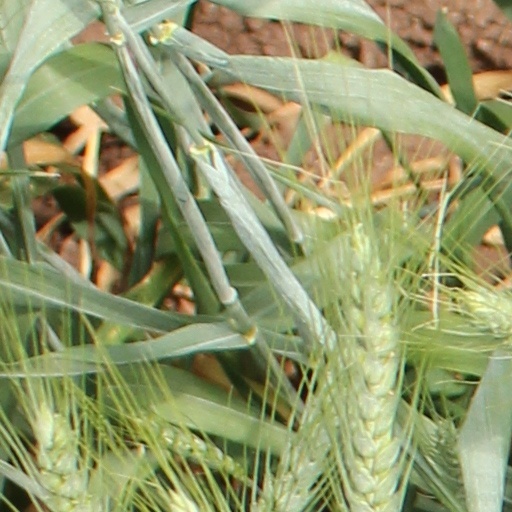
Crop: wheat